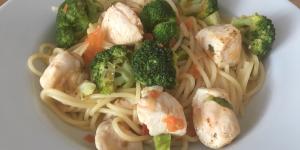
espaguetis con pollo y brocoli